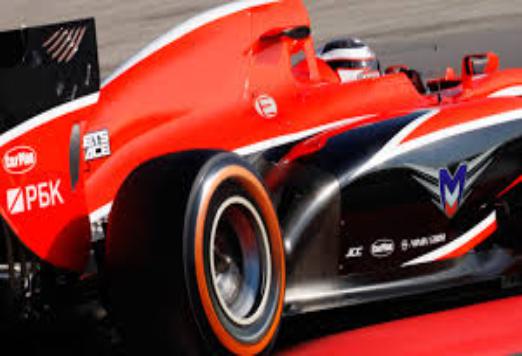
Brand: Marussia
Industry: Transportation